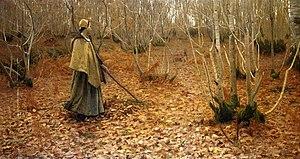
Lovell Birge Harrison, est un peintre de paysages, écrivain et enseignant américain. Il est le frère du peintre Thomas Alexander Harrison.